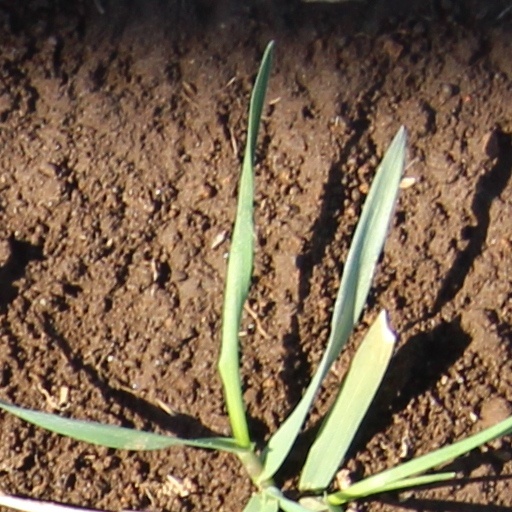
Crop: wheat